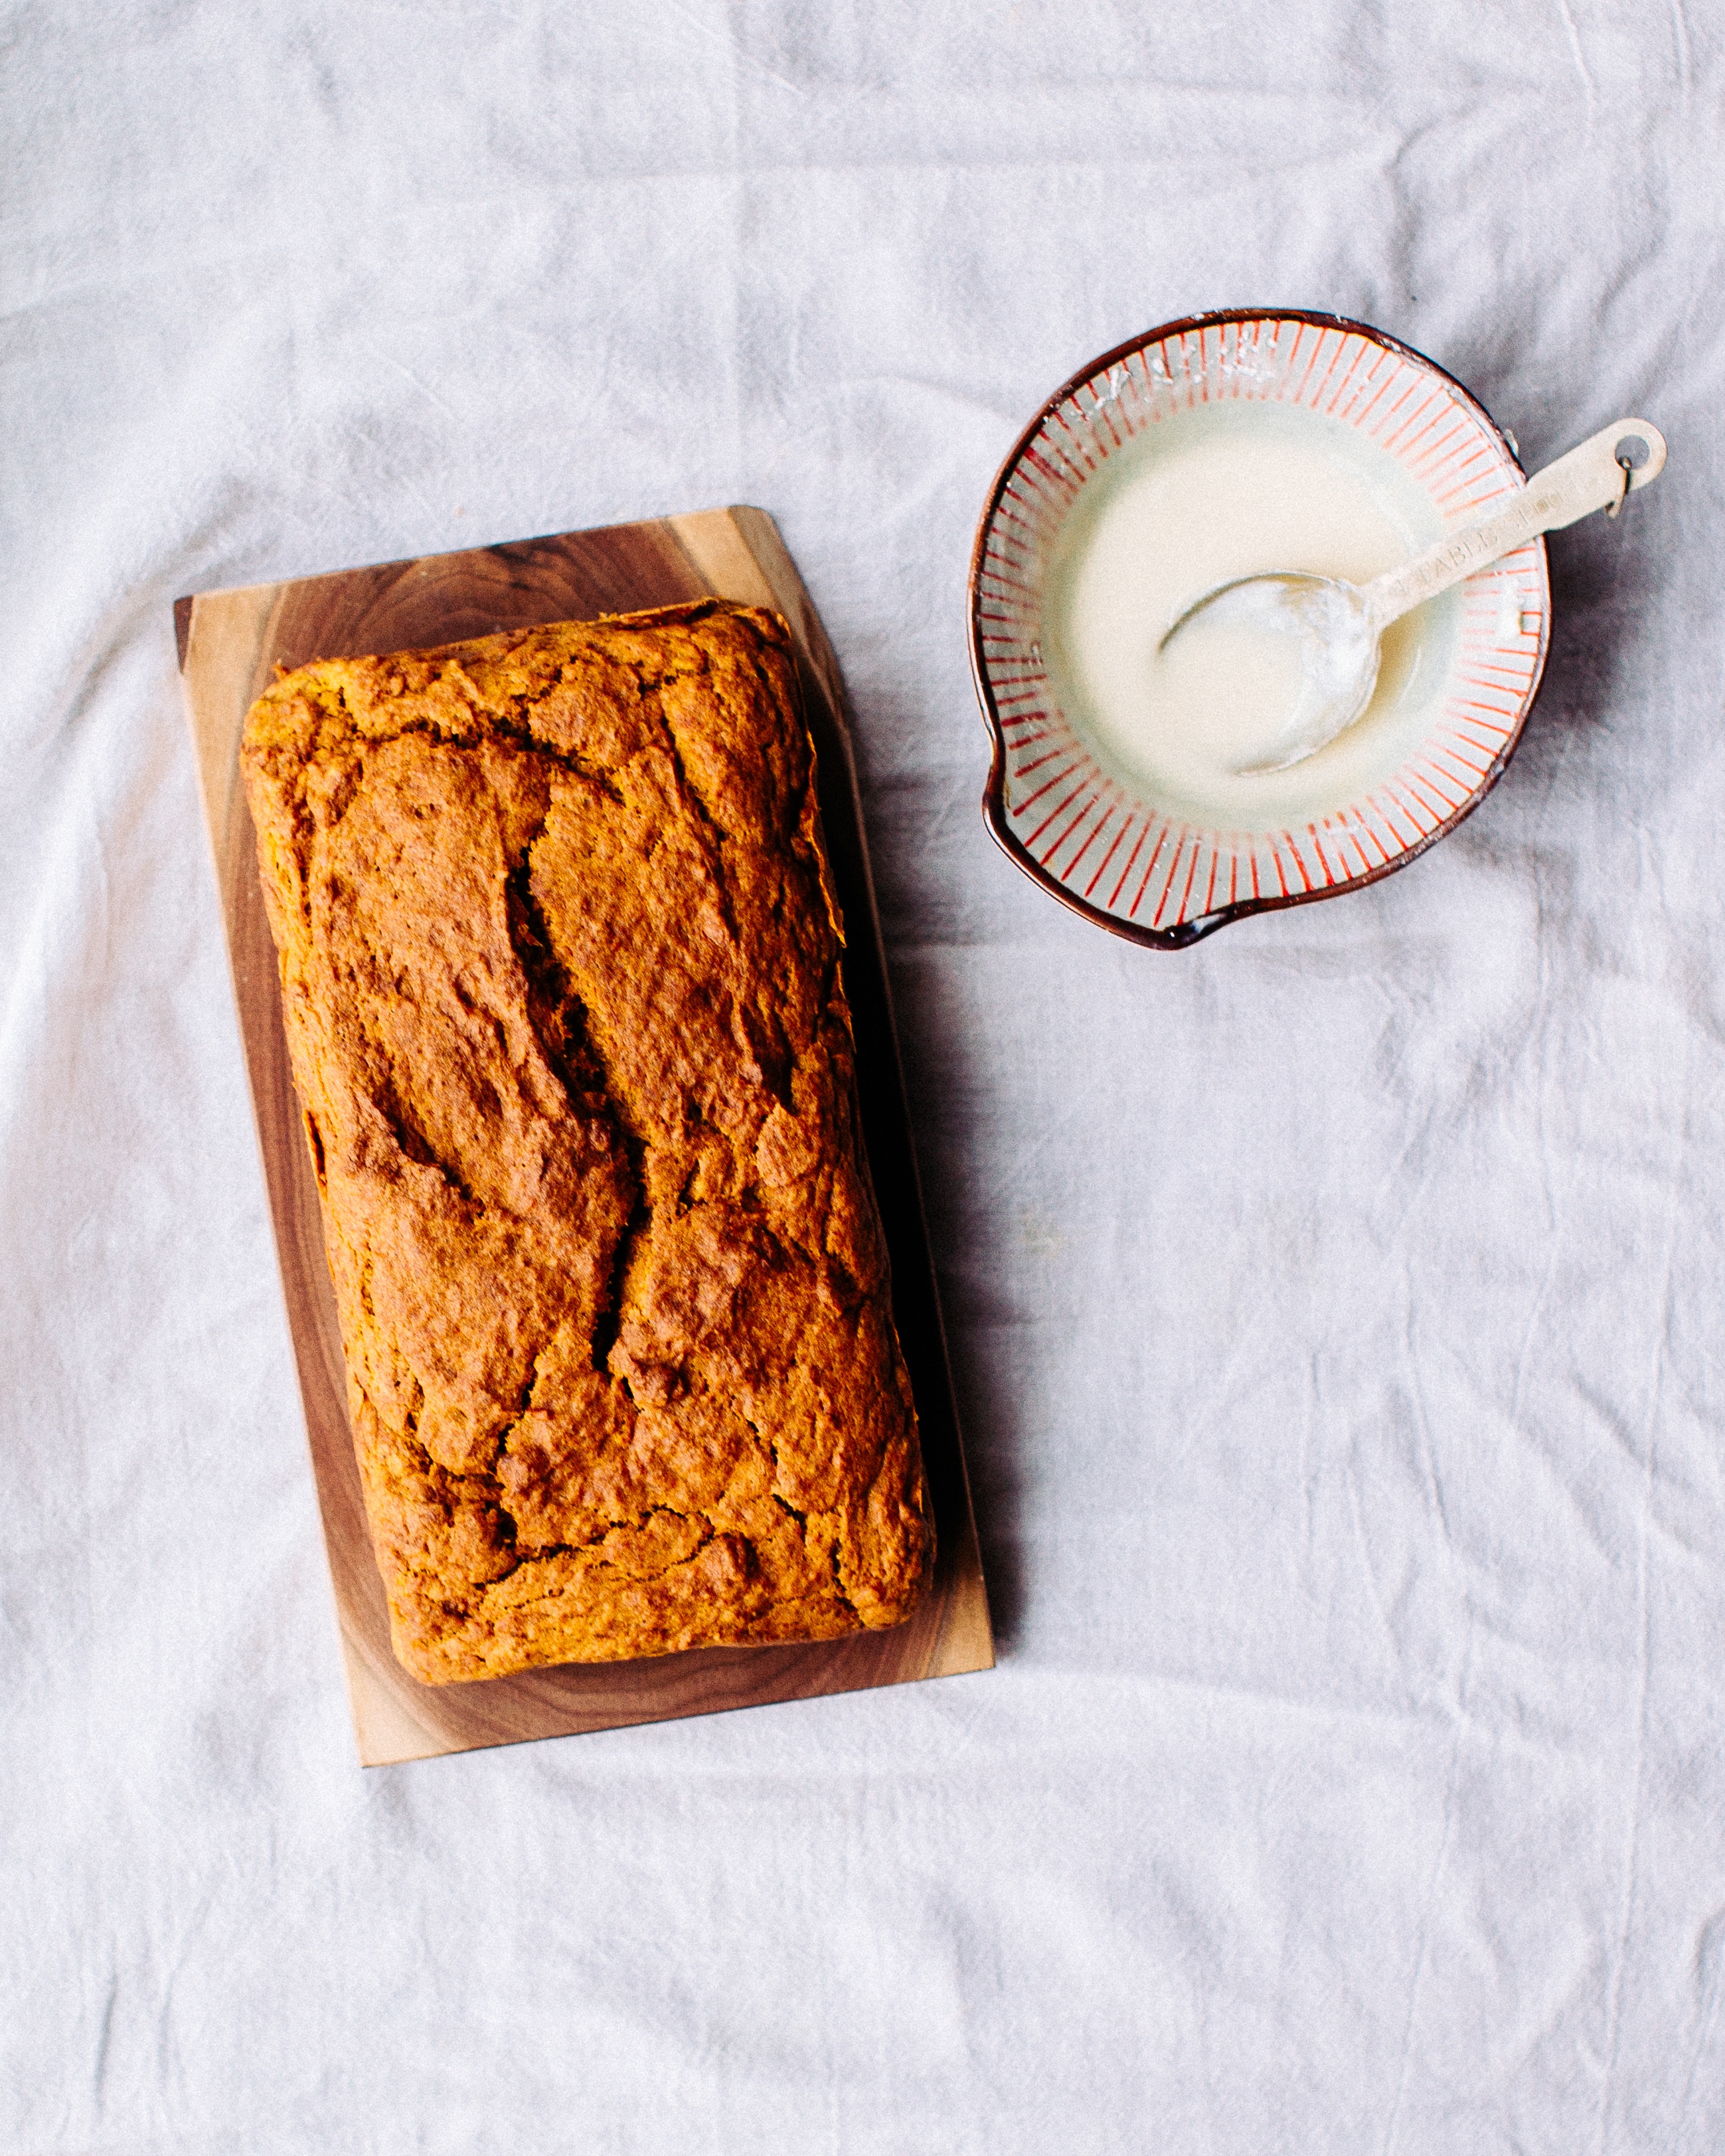
food, produce, breakfast, baking, dessert, coconut, baked goods, flavor, snack food